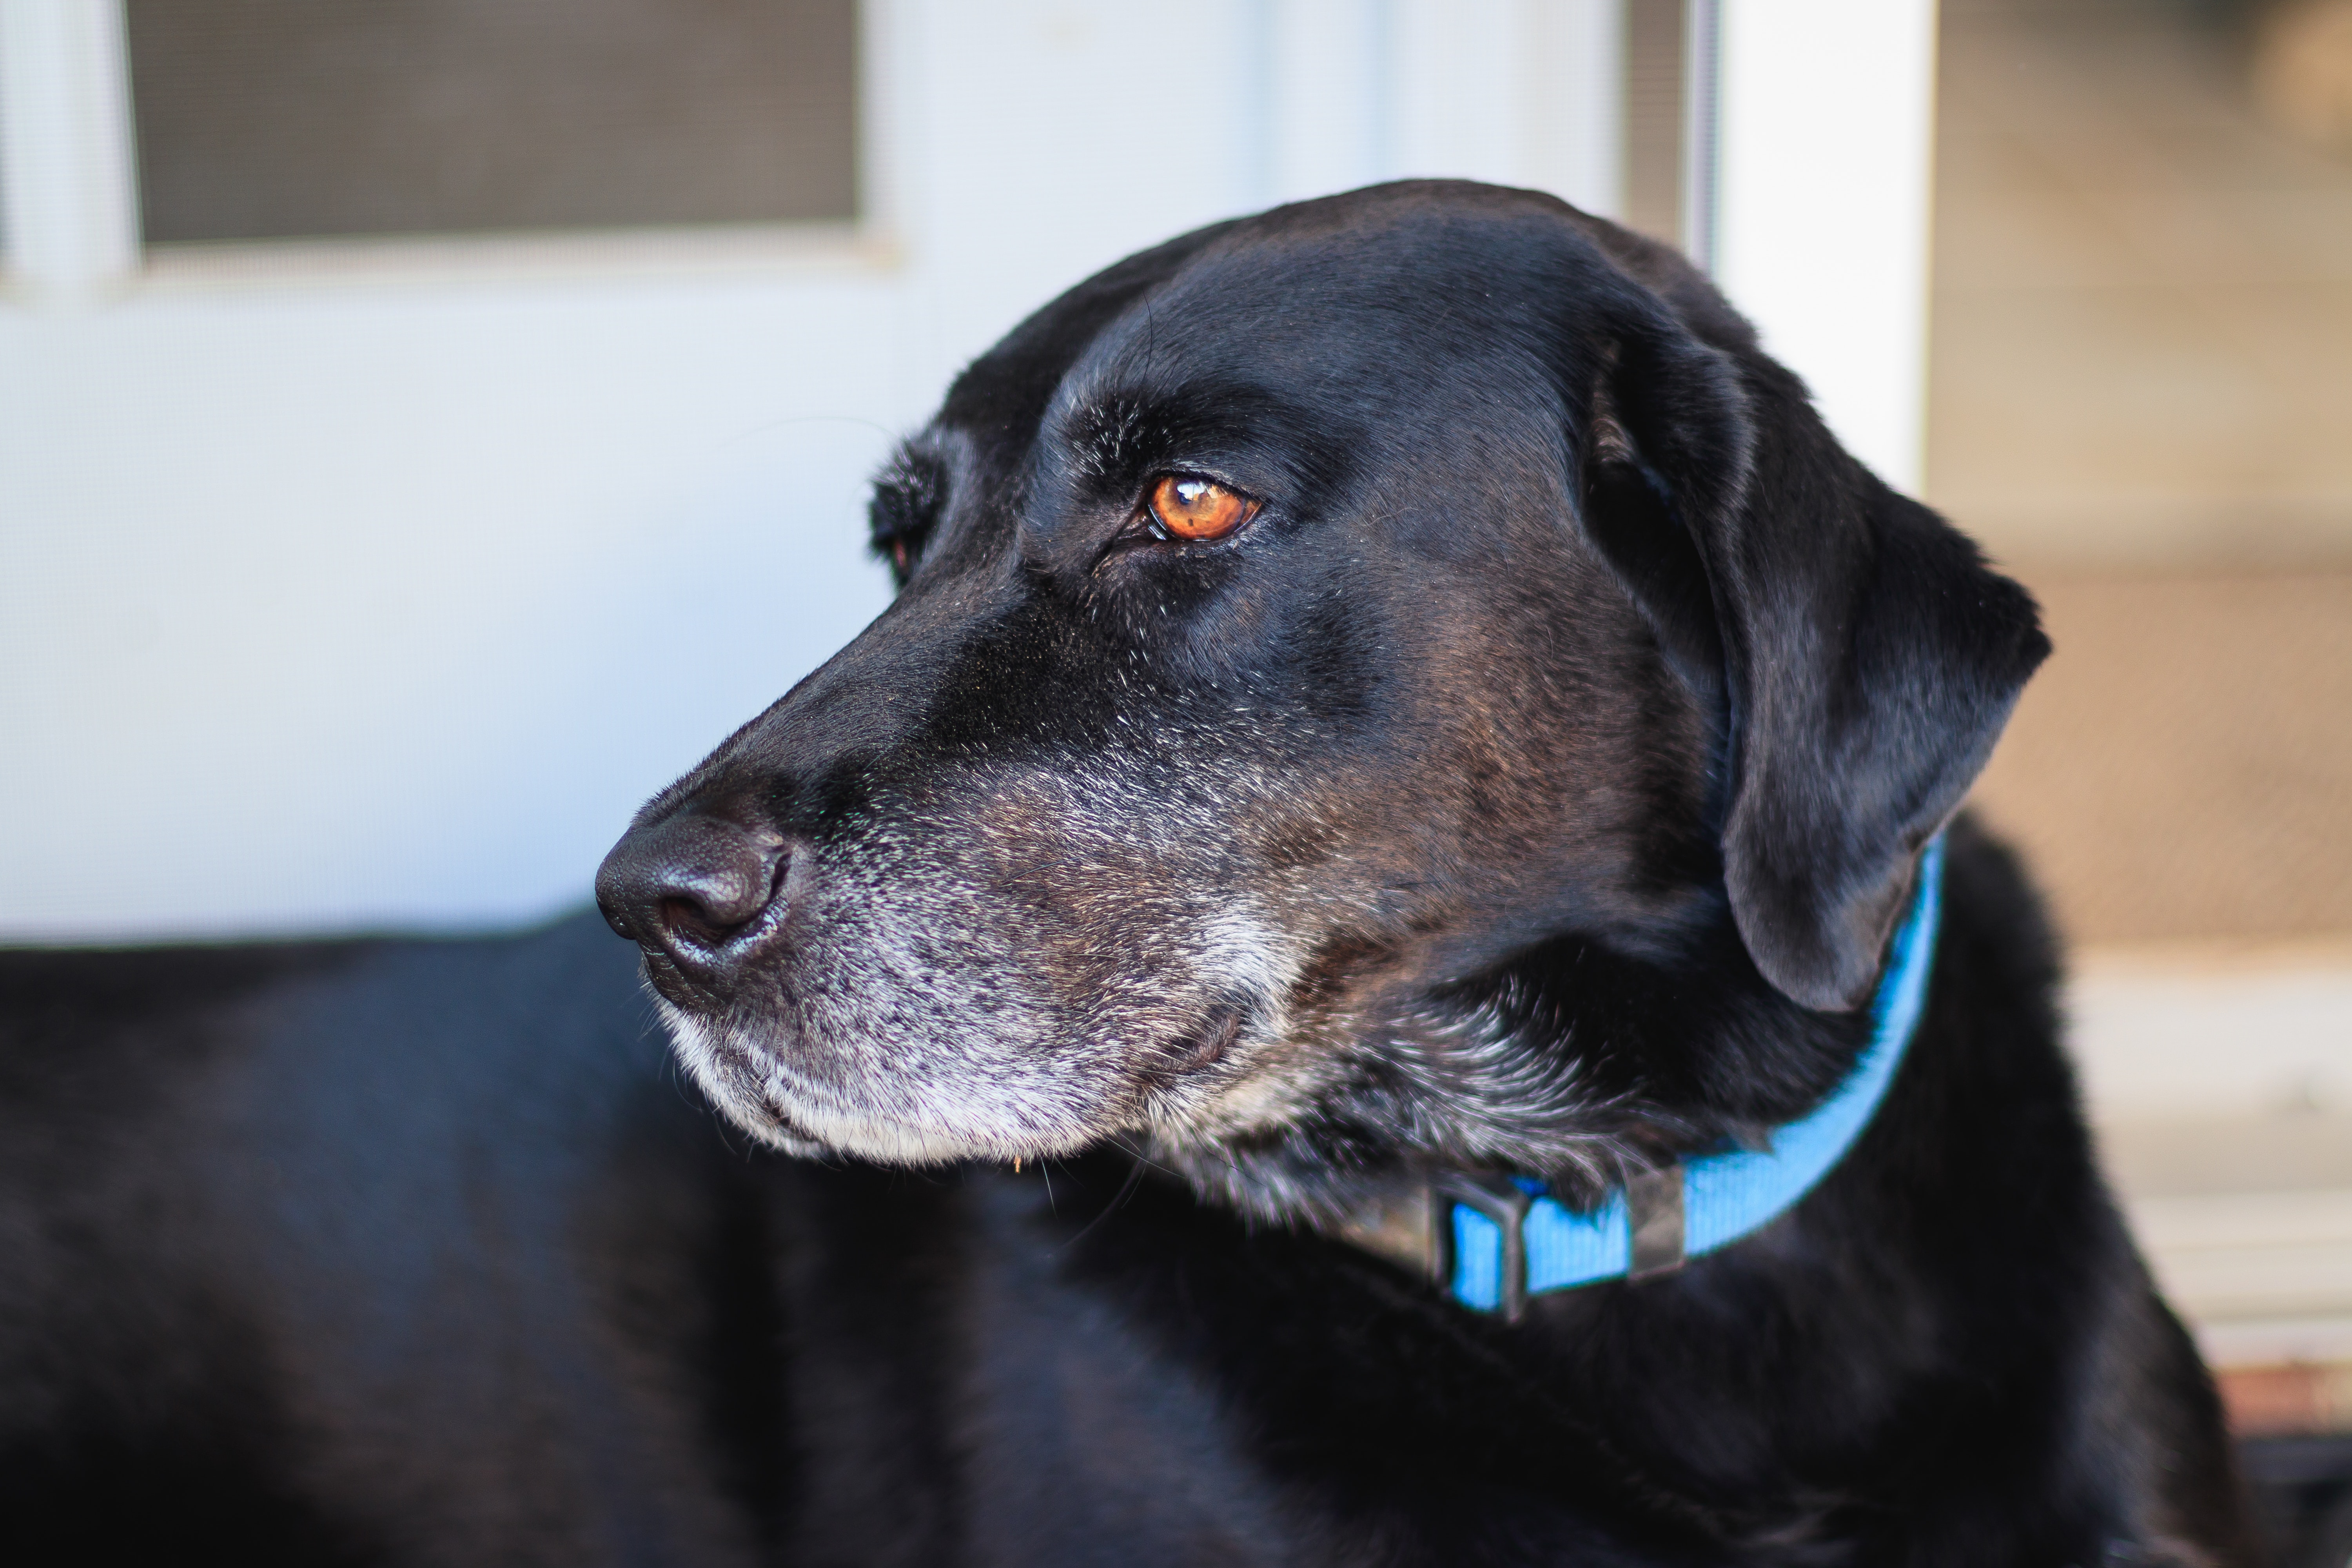
dog, mammal, vertebrate, dog breed, canidae, labrador retriever, snout, carnivore, nose, sporting group, Beagador, whiskers, hunting dog, retriever